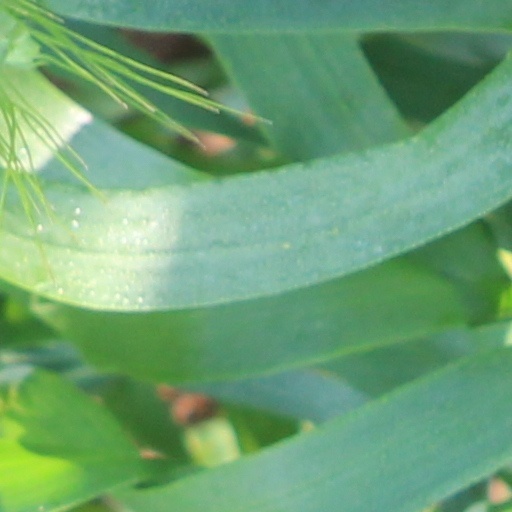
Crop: wheat